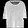
Label: T - shirt / top